Simon Laks

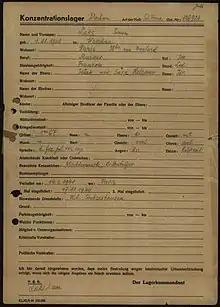
Registration form of Simon Laks as a prisoner at Dachau Nazi Concentration Camp

On 28 October 1944, he was transferred to the Dachau concentration camp. On 29 April 1945, the camp was liberated by the American army. On 18 May, he was returned to Paris and became a French citizen.